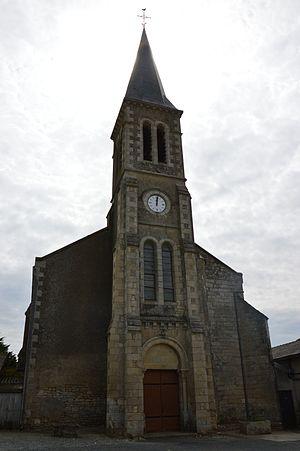
Cherveux est une commune du centre-ouest de la France située dans le département des Deux-Sèvres en région Nouvelle-Aquitaine.